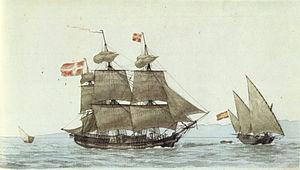
Ce type de bâtiment est mal connu. Le terme Pinque apparaît pour la première fois au XVIIIᵉ siècle avant de disparaître au XIXᵉ siècle. Le genre même de son nom est imprécis. Certains textes parlent de pinques au masculin, mais dans le dictionnaire du Capitaine de Bonnefoux, daté de 1855, elles sont du genre féminin, quant à l’amiral Pâris, dans ses Souvenirs de marine conservés, il utilise d’une planche à l’autre tantôt le féminin, tantôt le masculin.